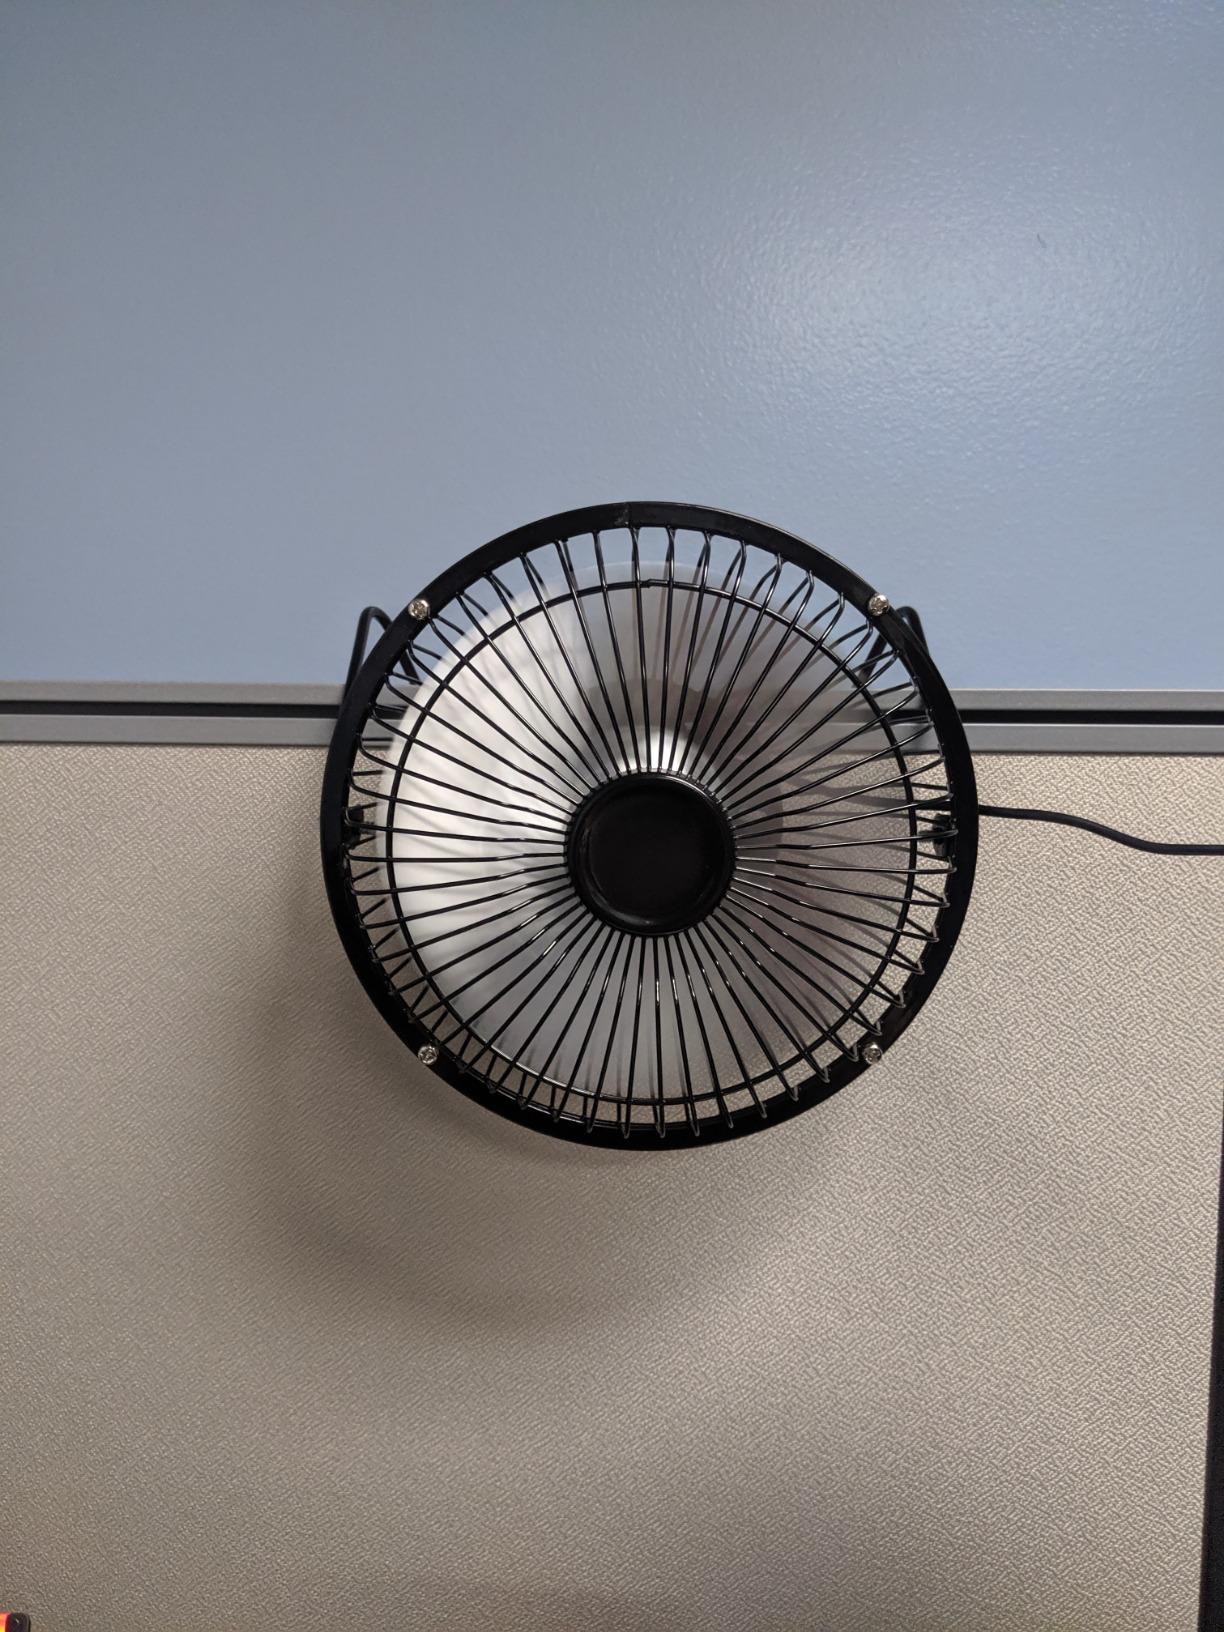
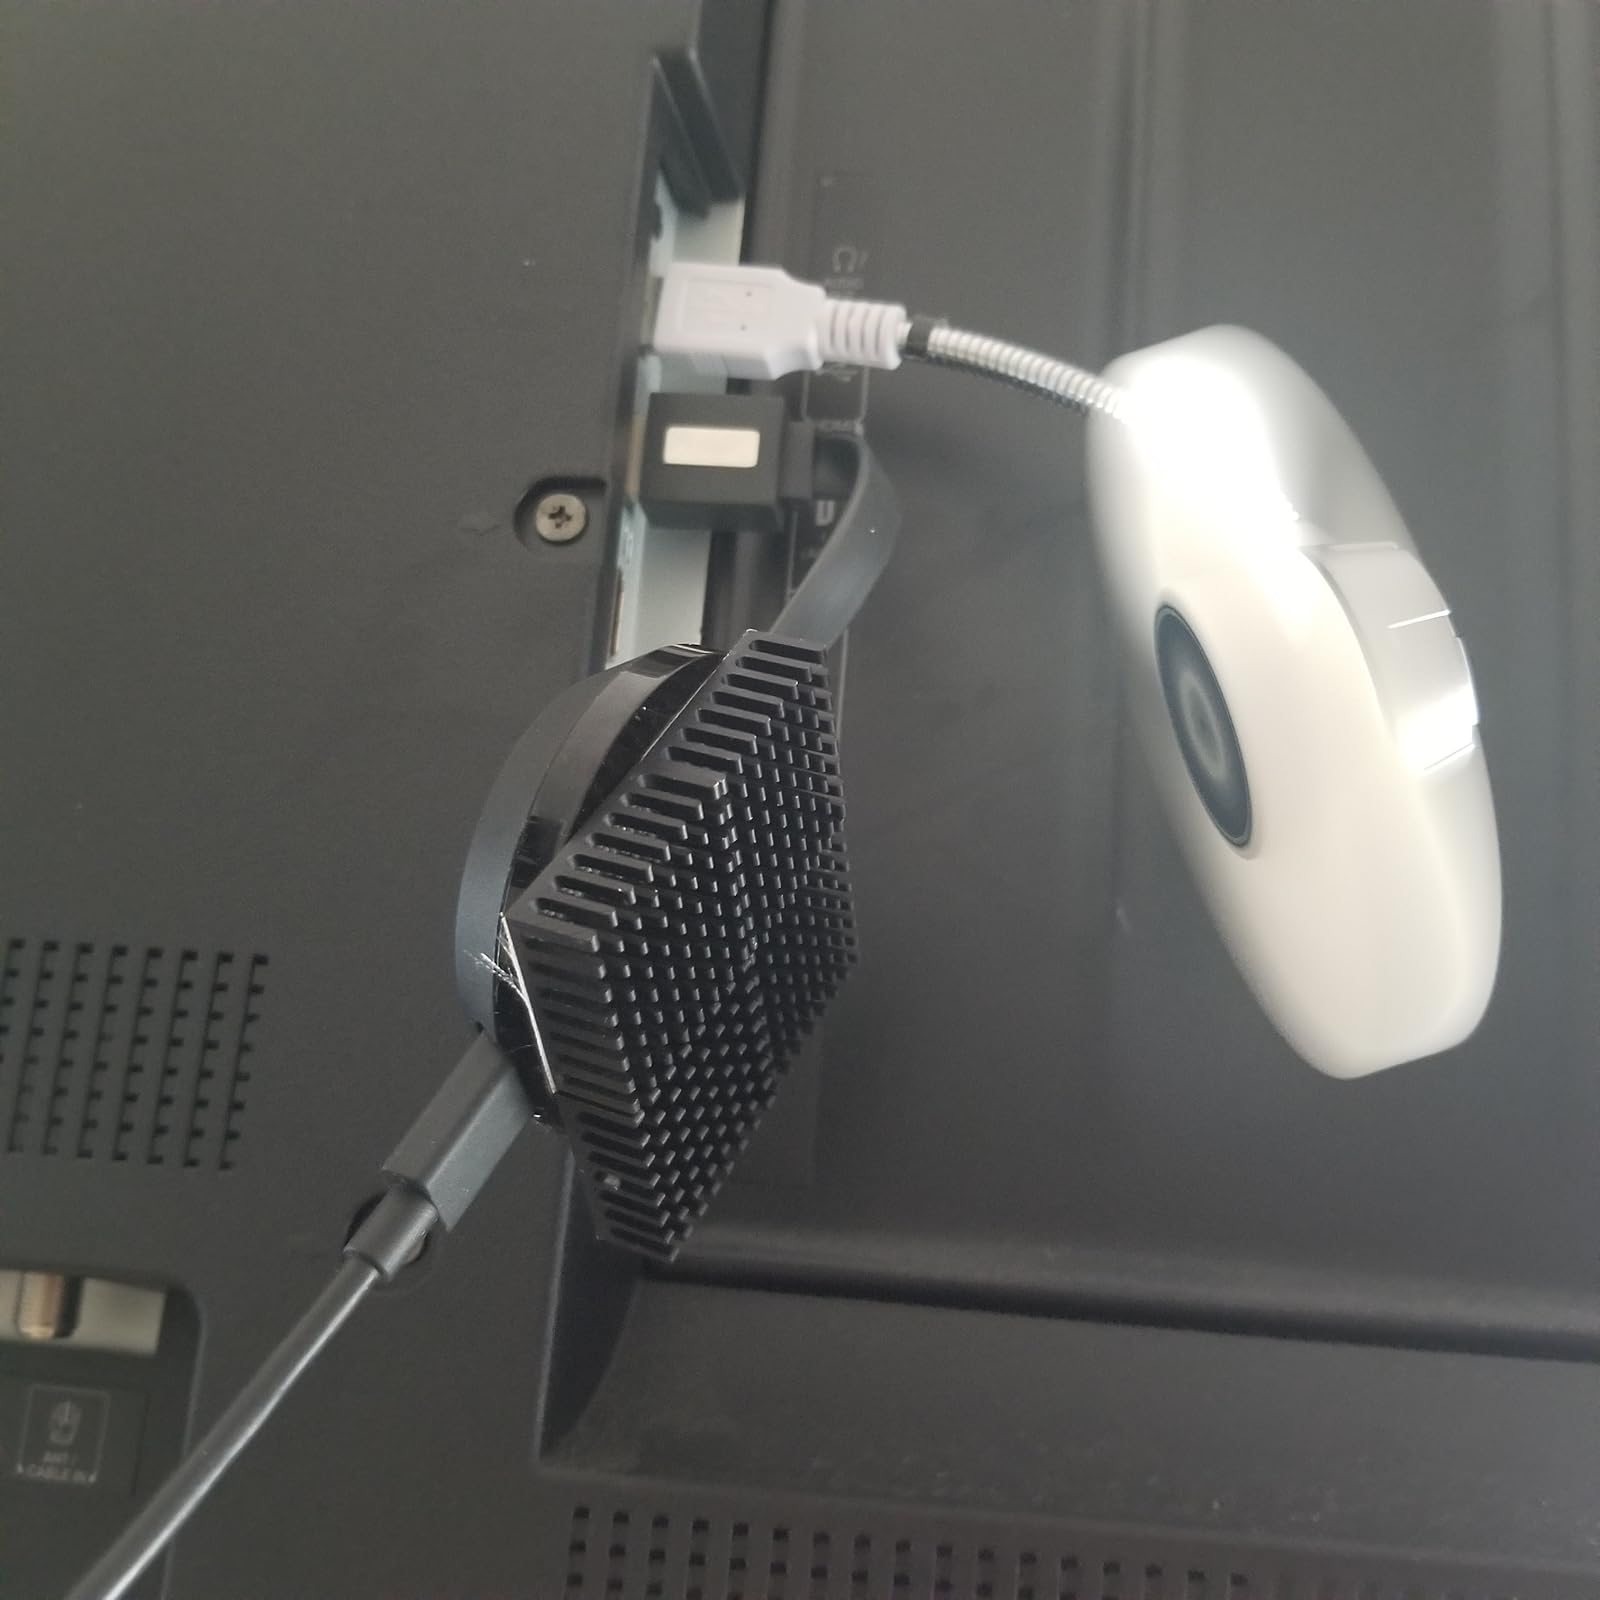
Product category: fan
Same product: no